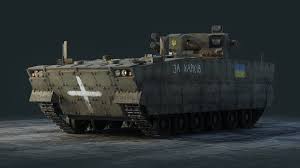
Label: BMP-2